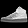
Label: Sneaker